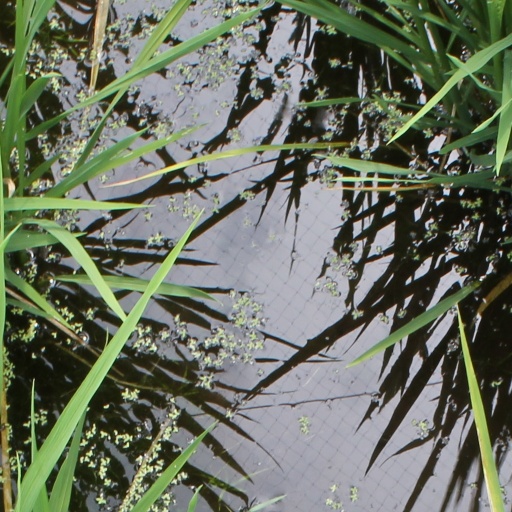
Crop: rice